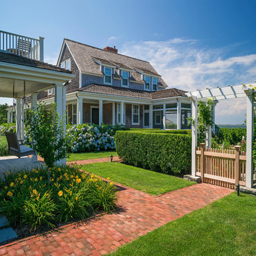
design ideas for a huge beach style full sun backyard brick garden path .